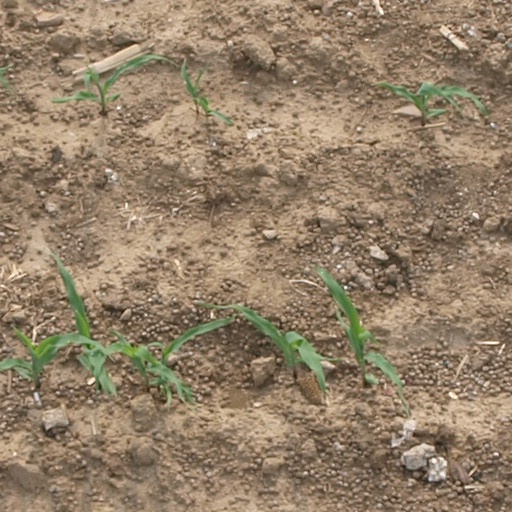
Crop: maize; corn